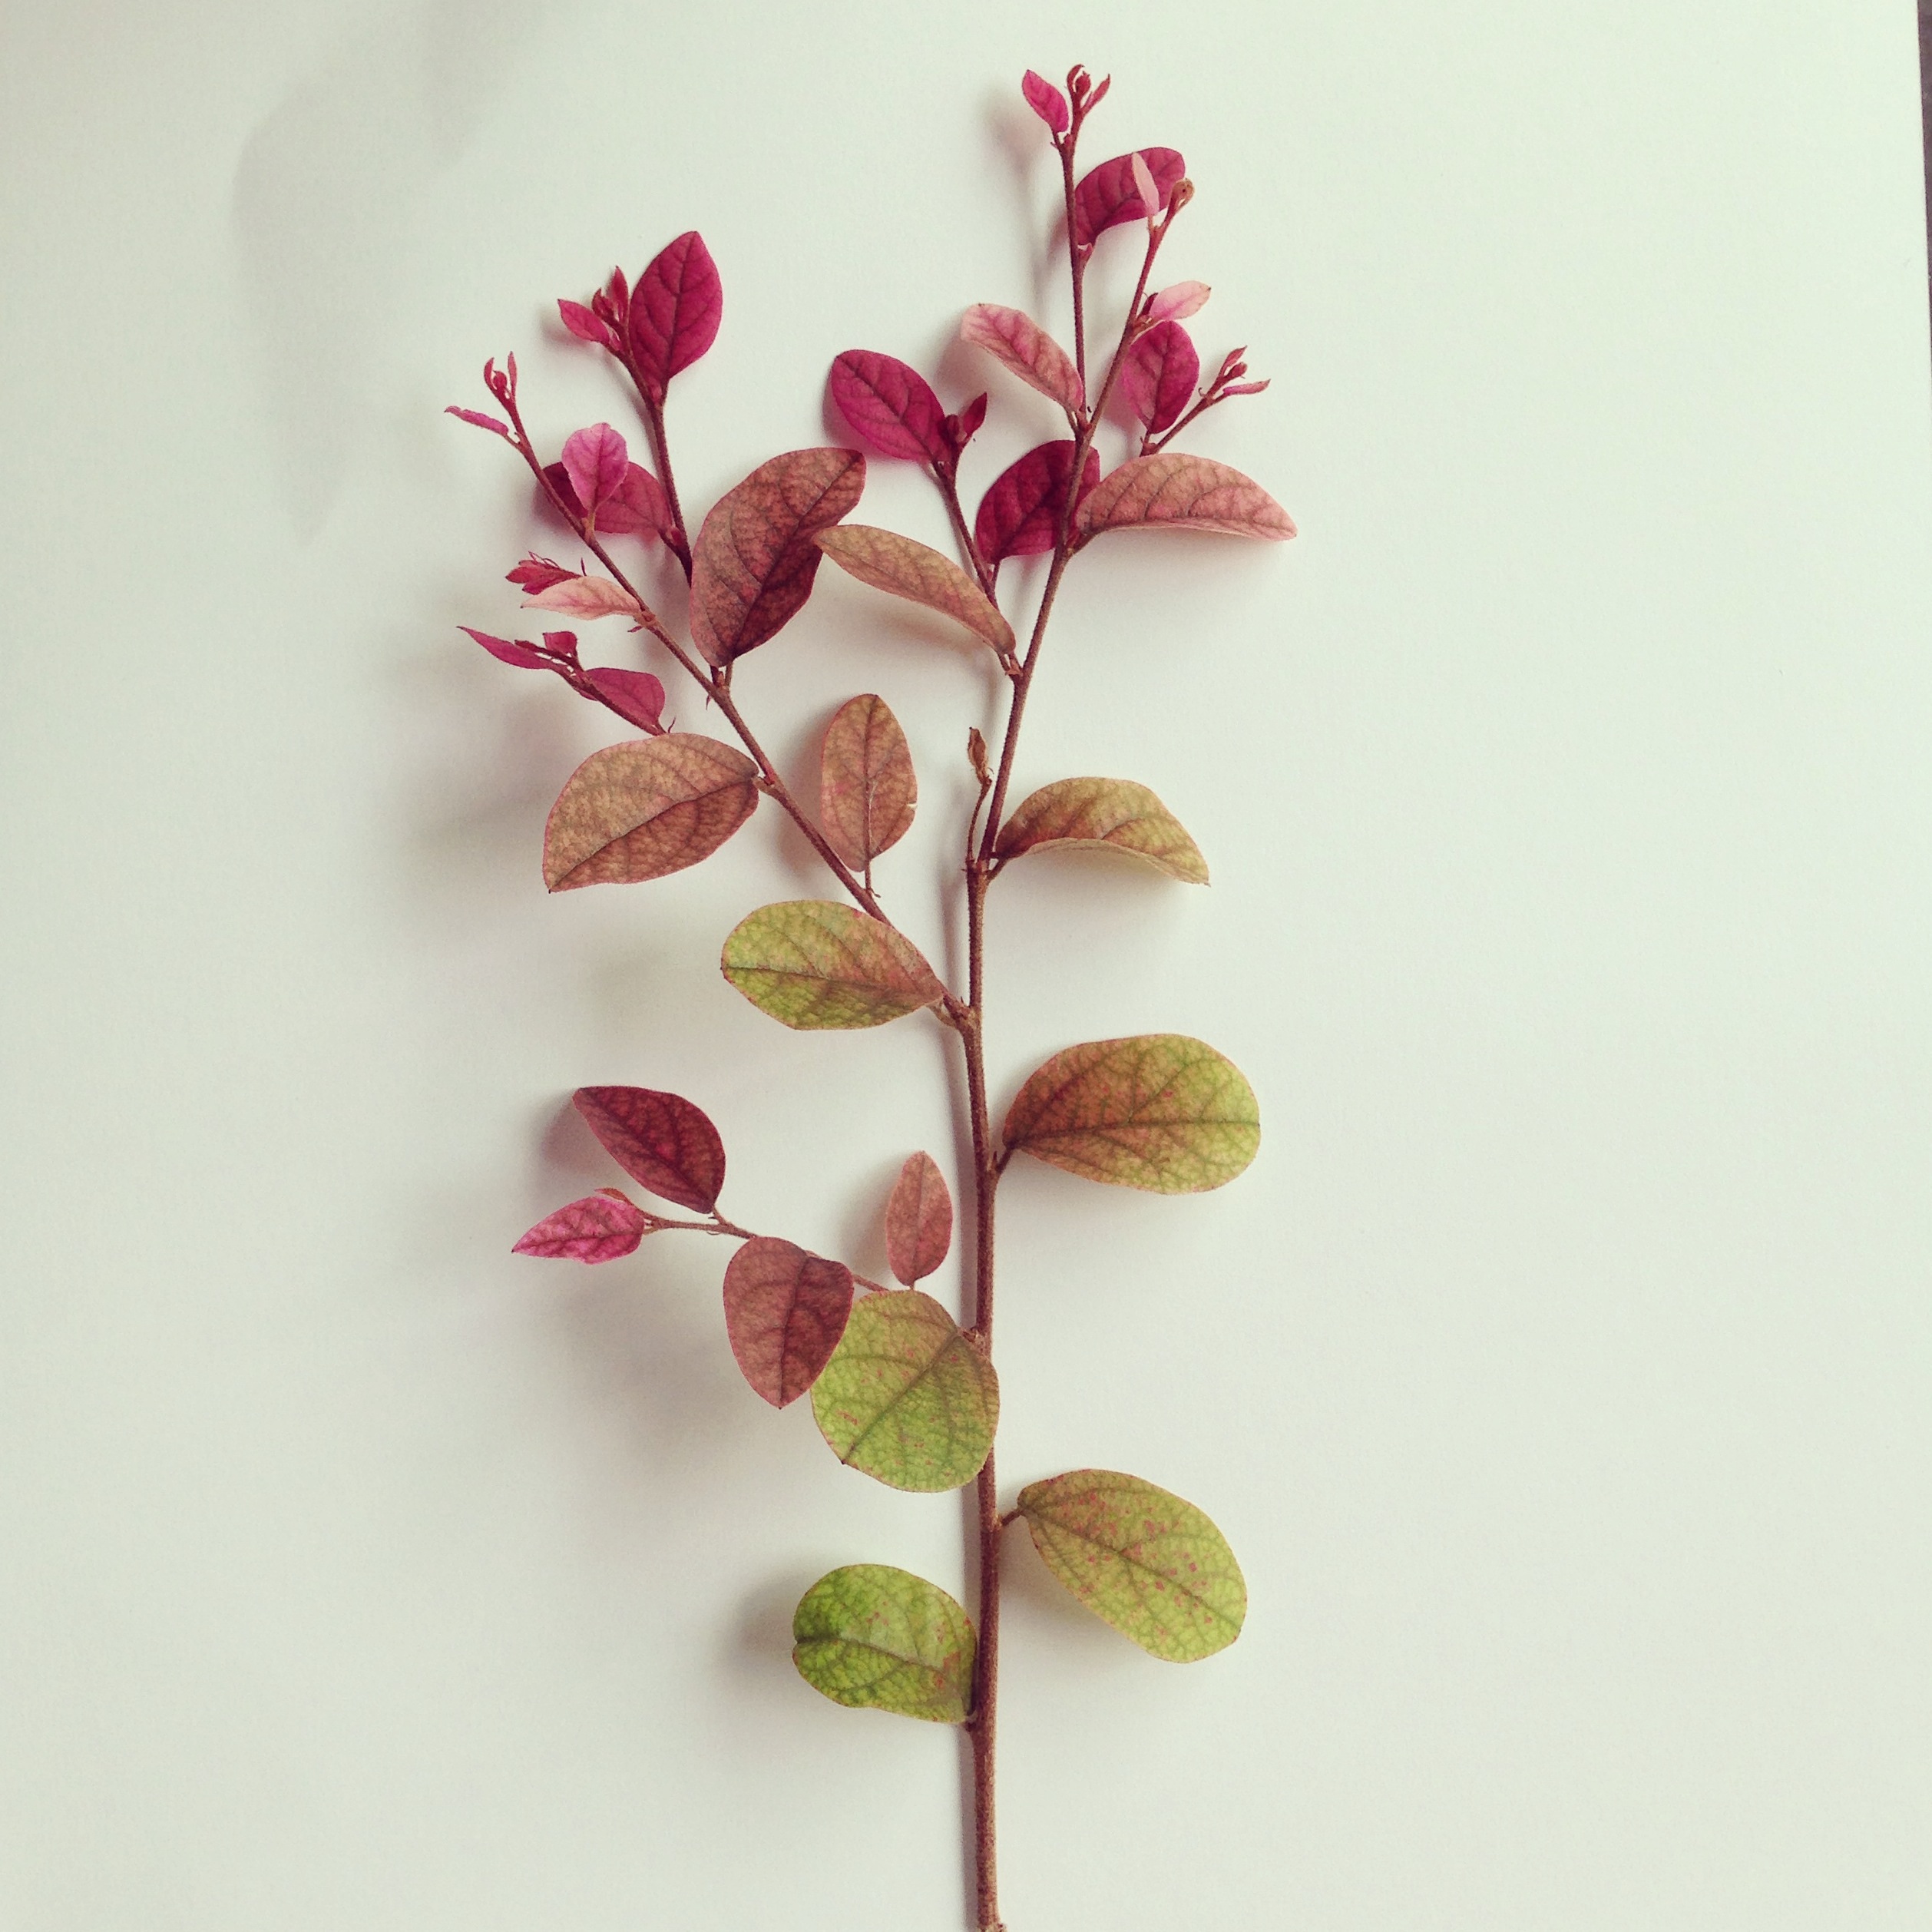
branch, plant, leaf, flower, petal, autumn, botany, pink, flora, twig, soft, flowering plant, plant stem, land plant